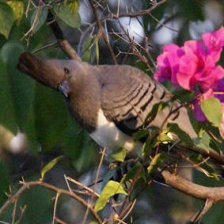
Species: GO AWAY BIRD
Scientific name: CORYTHAIXOIDES CONCOLOR